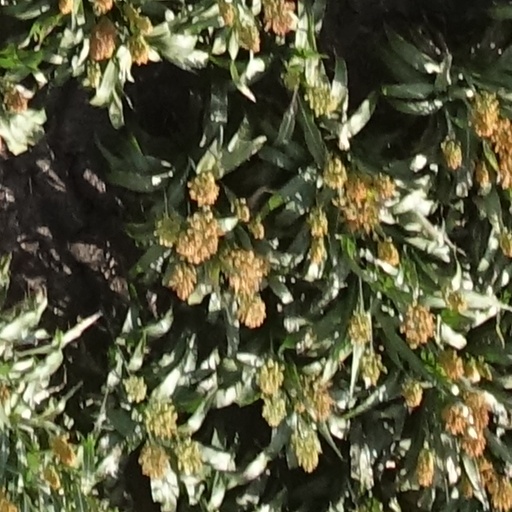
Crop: sorghum